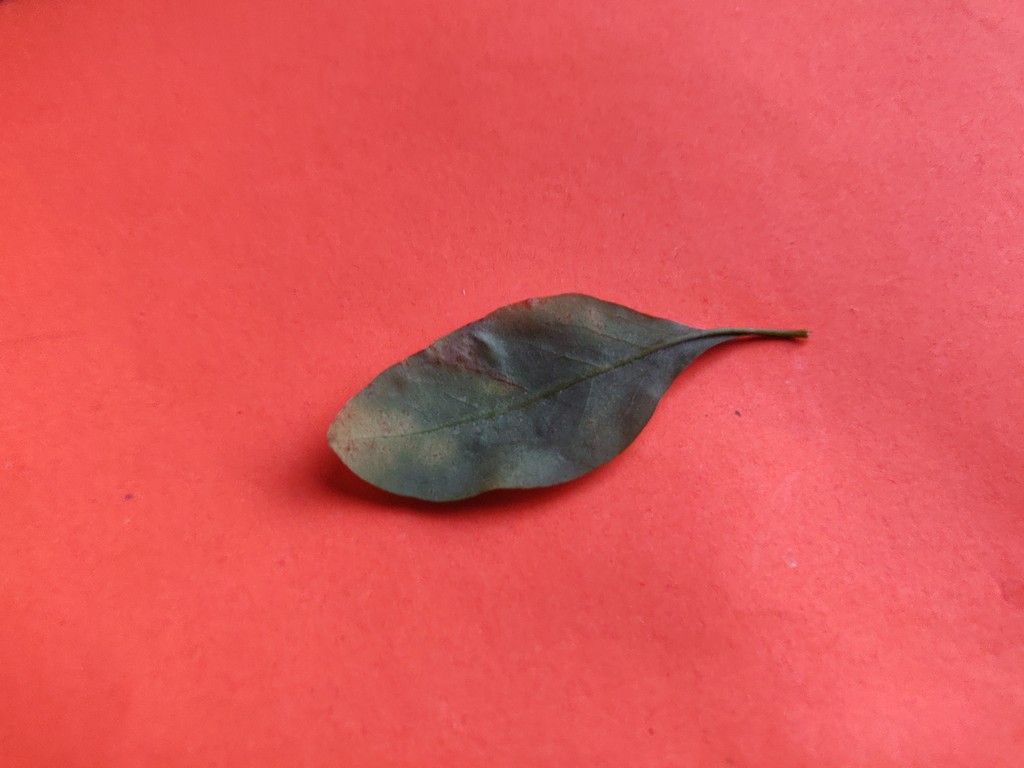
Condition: Unhealthy
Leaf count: single
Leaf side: back